Answer in natural language. Is dark brown wooden bed with white blanket in front of abstract painting in a black frame? Choose between the following options: no or yes
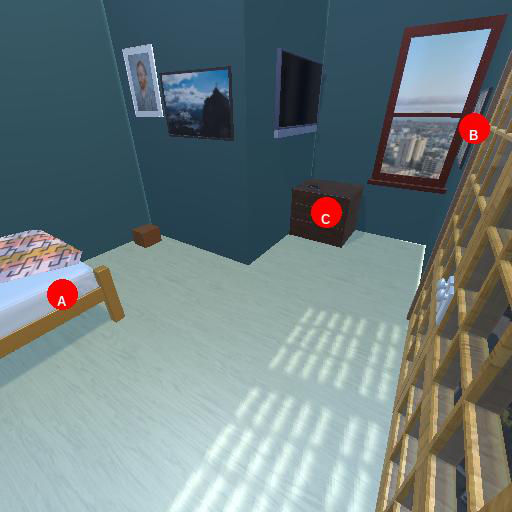
<answer>yes</answer>